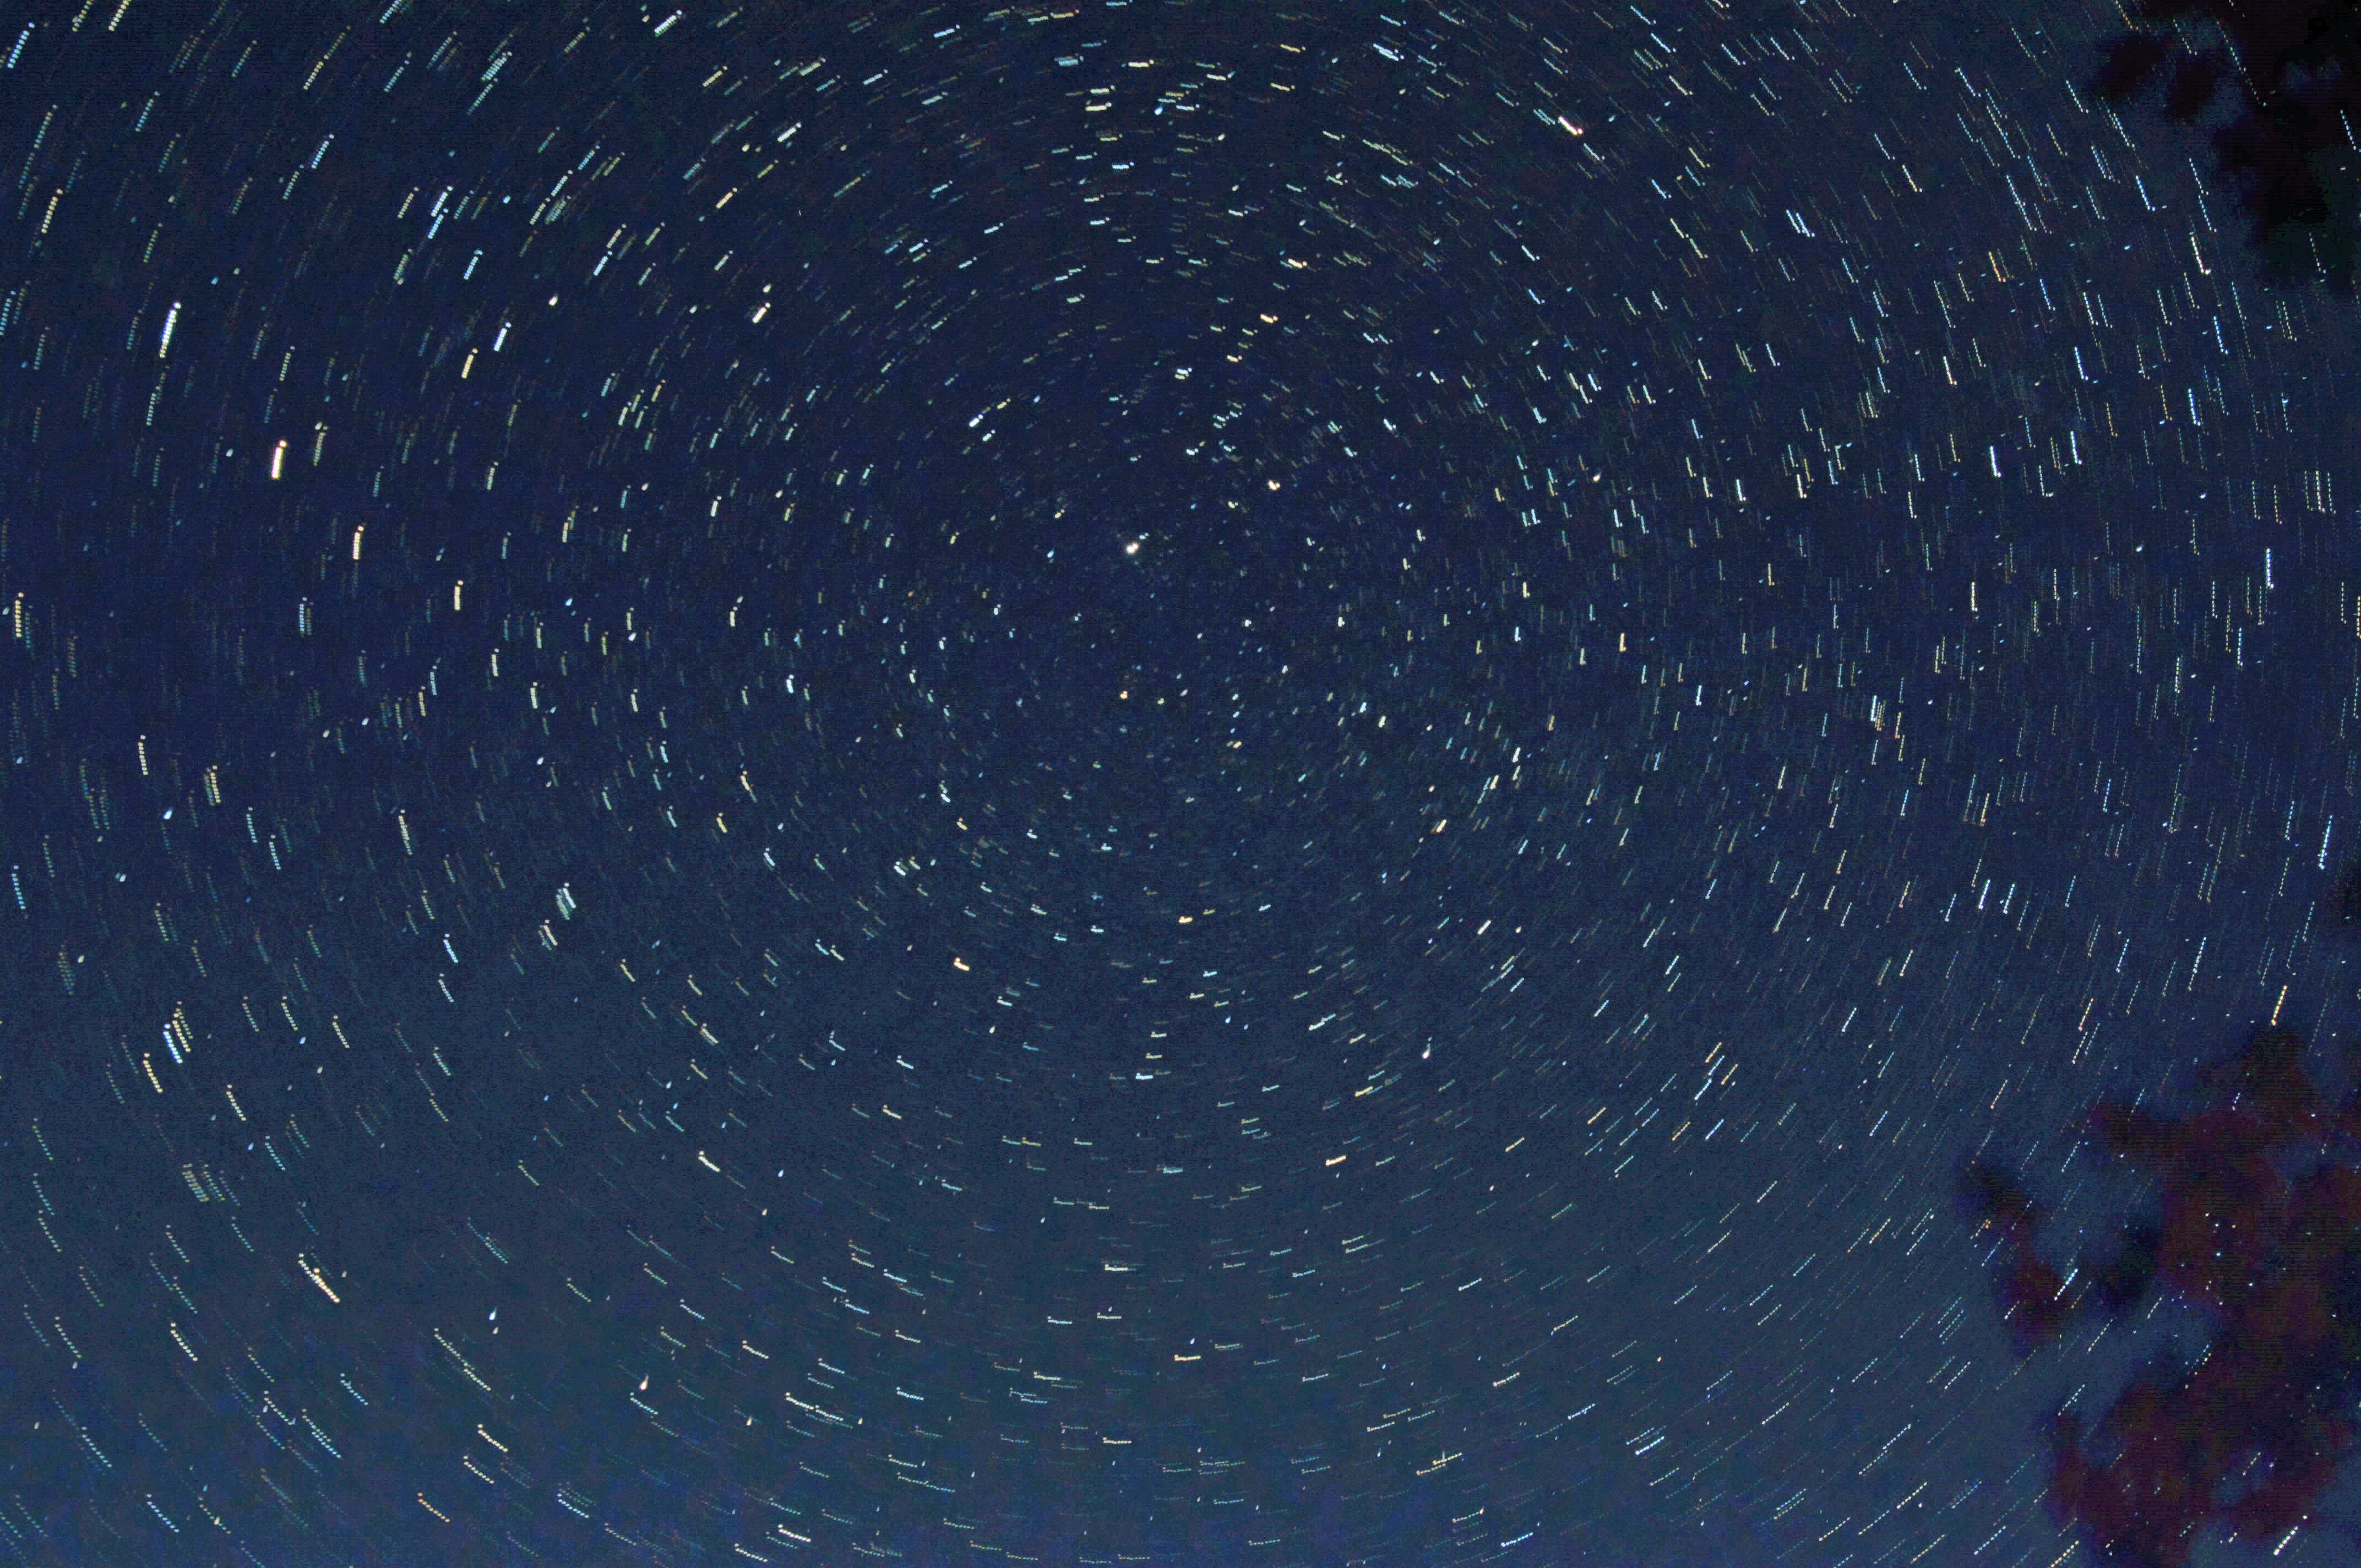
sky, star, atmosphere, space, blue, galaxy, outer space, astronomy, screenshot, astronomical object, atmosphere of earth, geological phenomenon